Hellbound (TV series)

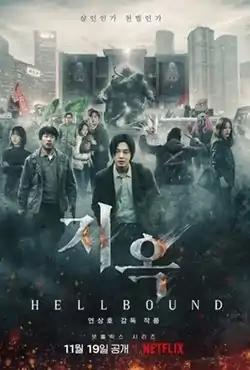
Promotional poster incorporating several notable characters from the first season.

In late July, Yoo Ah-in, Park Jeong-min, Kim Hyun-joo, Won Jin-ah, Yang Ik-june, Kim Shin-rok, Ryu Kyung-soo, and Lee Re were confirmed to play various roles in the series.